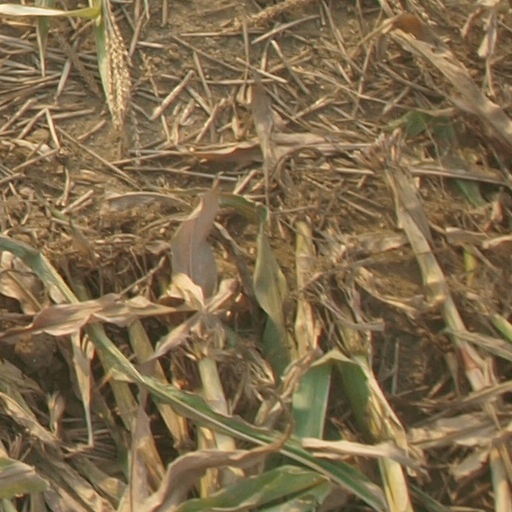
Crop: maize; corn